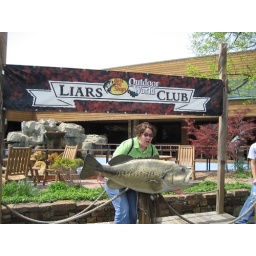
Mom wanted a picture by the big fish - note the sign she's standing under.